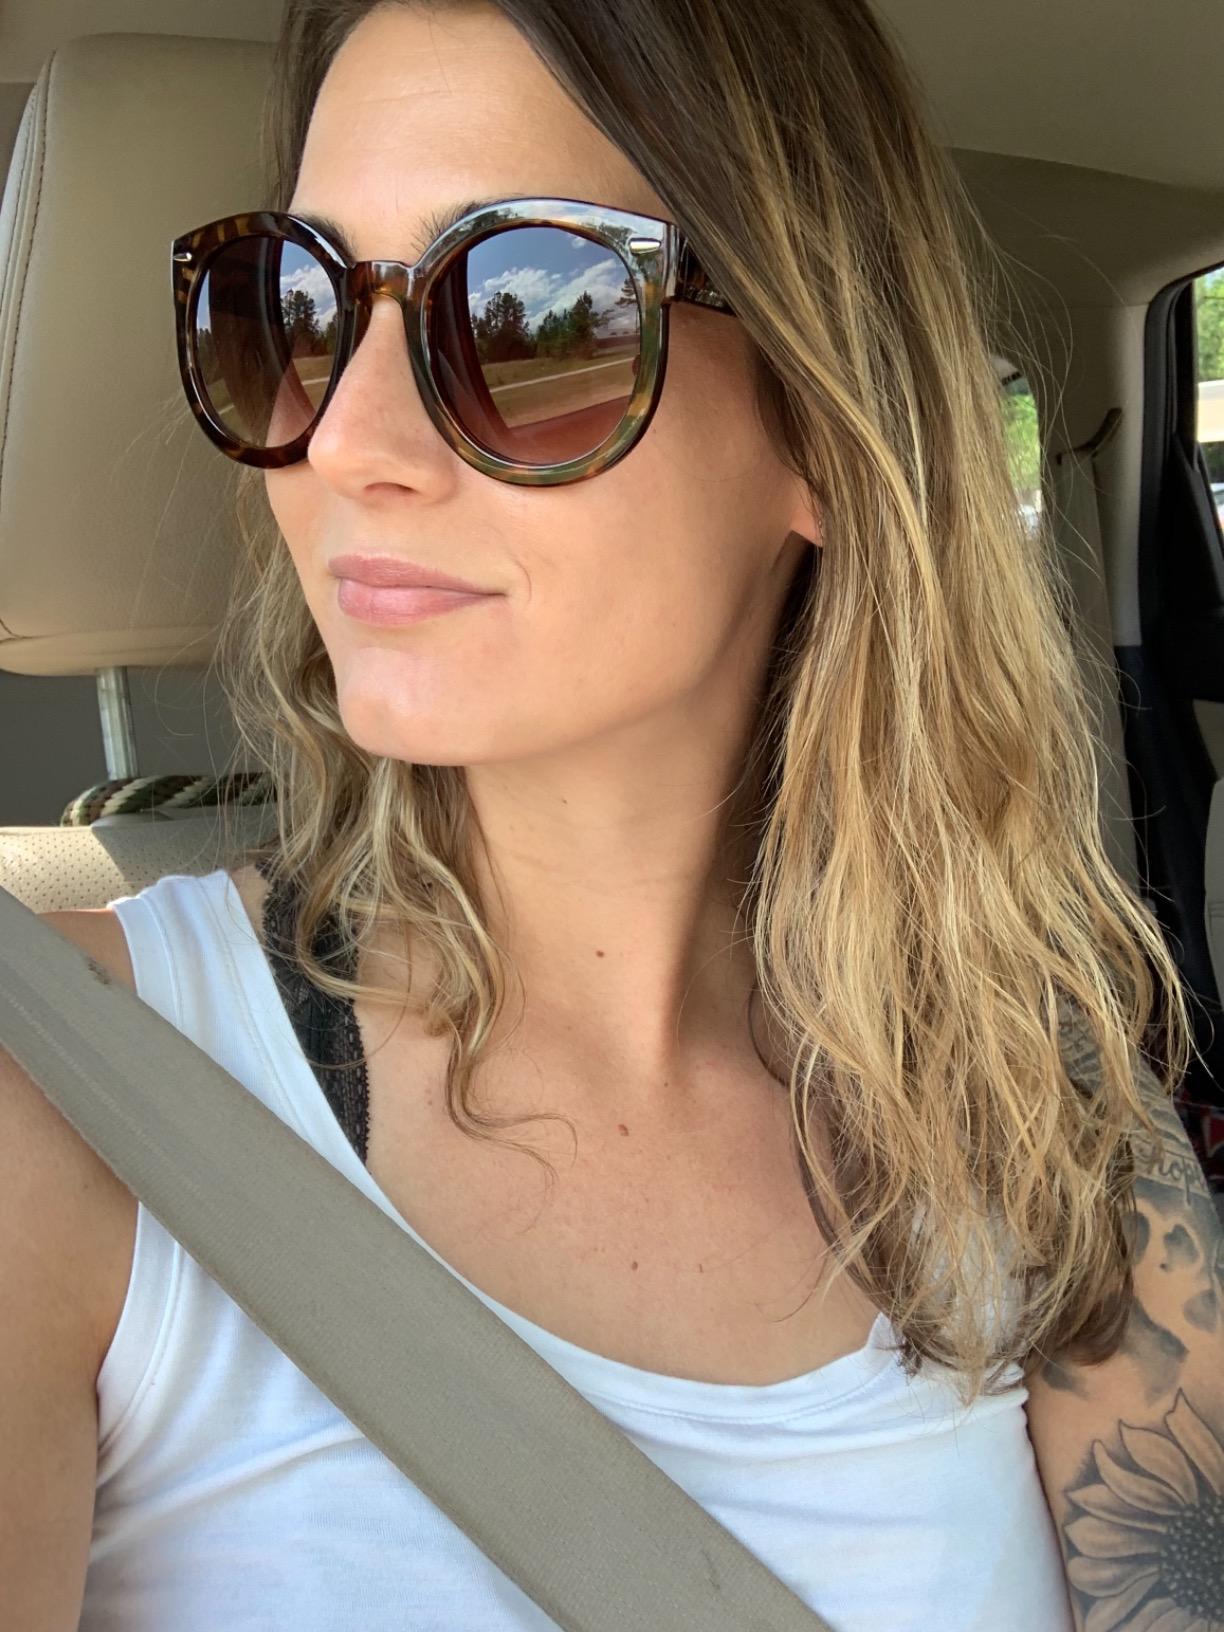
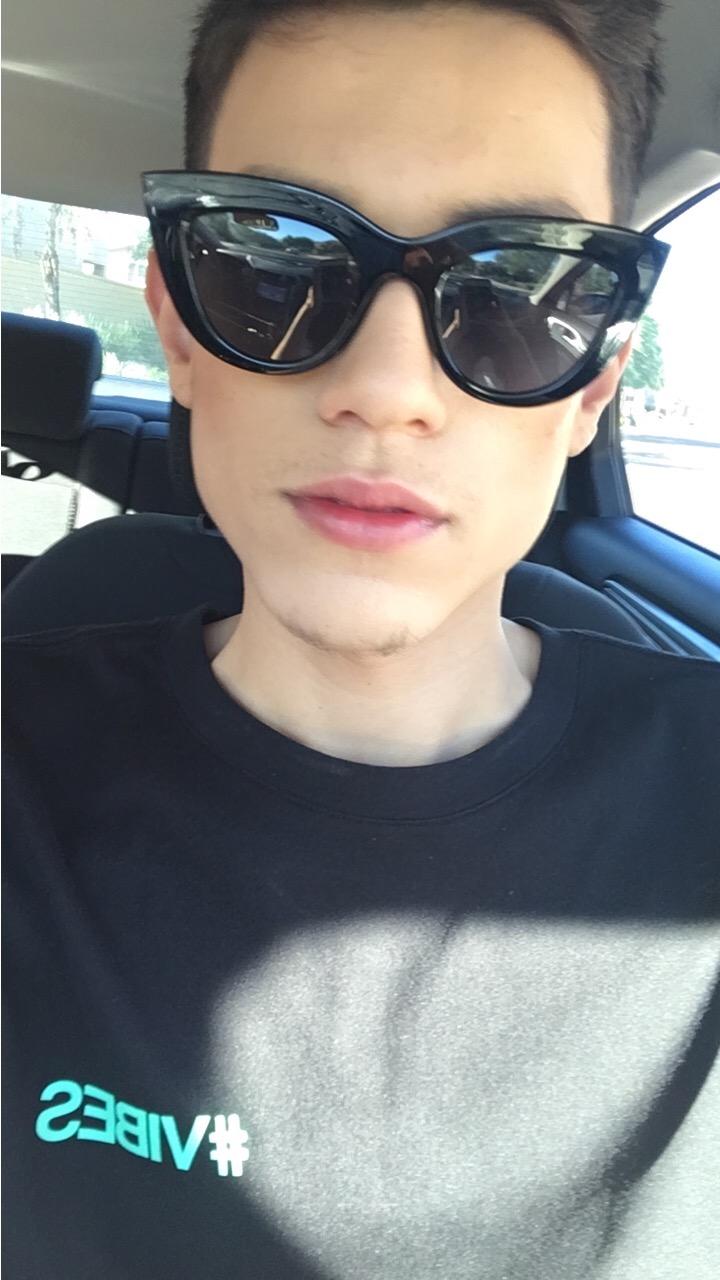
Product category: accessories_sunglasses
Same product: no